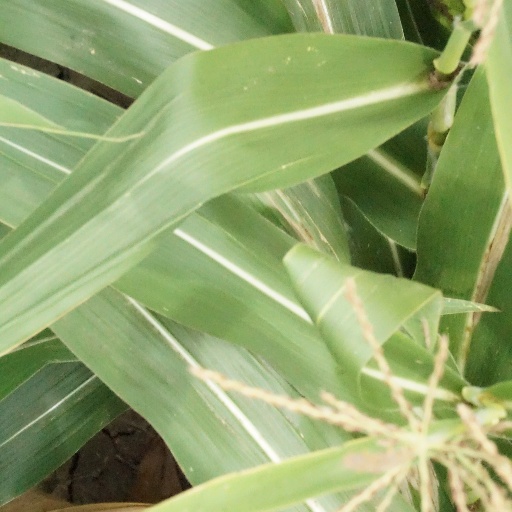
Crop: maize; corn